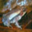
Label: frog